Walter H. Watkins

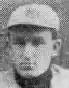

Walter Hudson "Billy" Watkins (February 23, 1878 – April 6, 1937) was an American college football player and coach. He served as the head football coach at Auburn University from 1900 to 1901, compiling a record of 6–3–1. He also coached the Vanderbilt Commodores for two seasons from 1901 to 1902, compiling a record of 14–2–1. Watkins attended Princeton University, where he was a prominent member of the baseball team and first substitute on the football team. He later worked as an attorney.